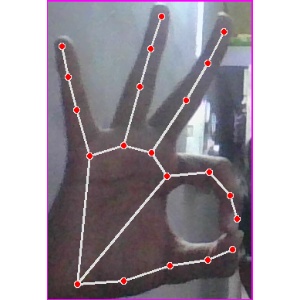
अक्षर: ण